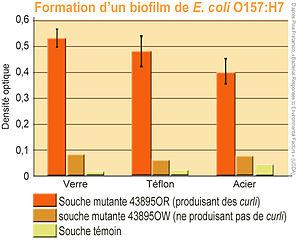
Formation de biofilms à partir de deux souches mutantes de Escherichia coli O157:H7, l'une (OR)produisant des curli et l'autre (OW) n'en produisant pas, et par rapport à un échantillon témoin normal, lors de cultures sur différentes surfaces (verre, téflon et inox)
Un biofilm est une communauté multicellulaire plus ou moins complexe, souvent symbiotique, de micro-organismes, adhérant entre eux et à une surface, et marquée par la sécrétion d'une matrice adhésive et protectrice. Il se forme généralement dans l'eau ou en milieu aqueux.
La notion de chlororésistance recouvre tous les phénomènes de survie de microbes ou d'autres espèces au chlore libre ou associé à d'autres molécules, qu'il s'agisse d'espèces pathogènes ou non.